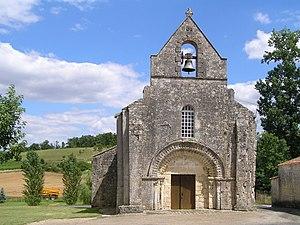
église de Montigné, Charente, France
Montigné est une commune du Sud-Ouest de la France, située dans le département de la Charente. Depuis le 1ᵉʳ janvier 2019, elle est une commune déléguée de Val-d'Auge.